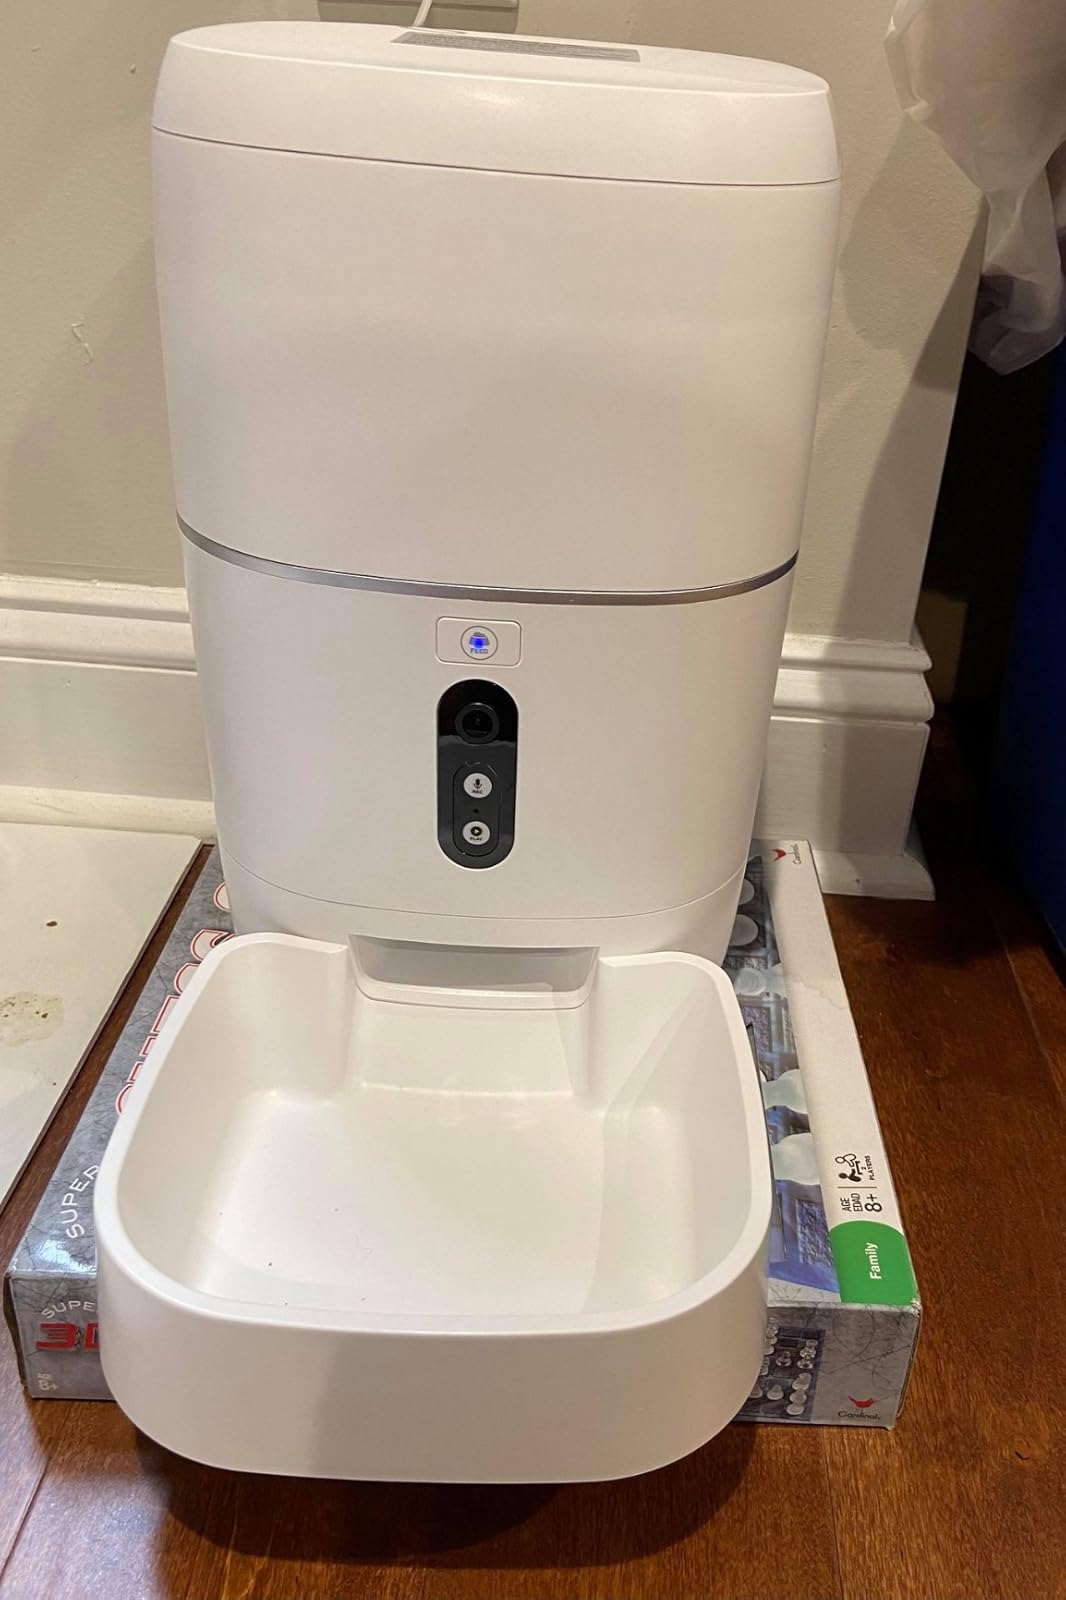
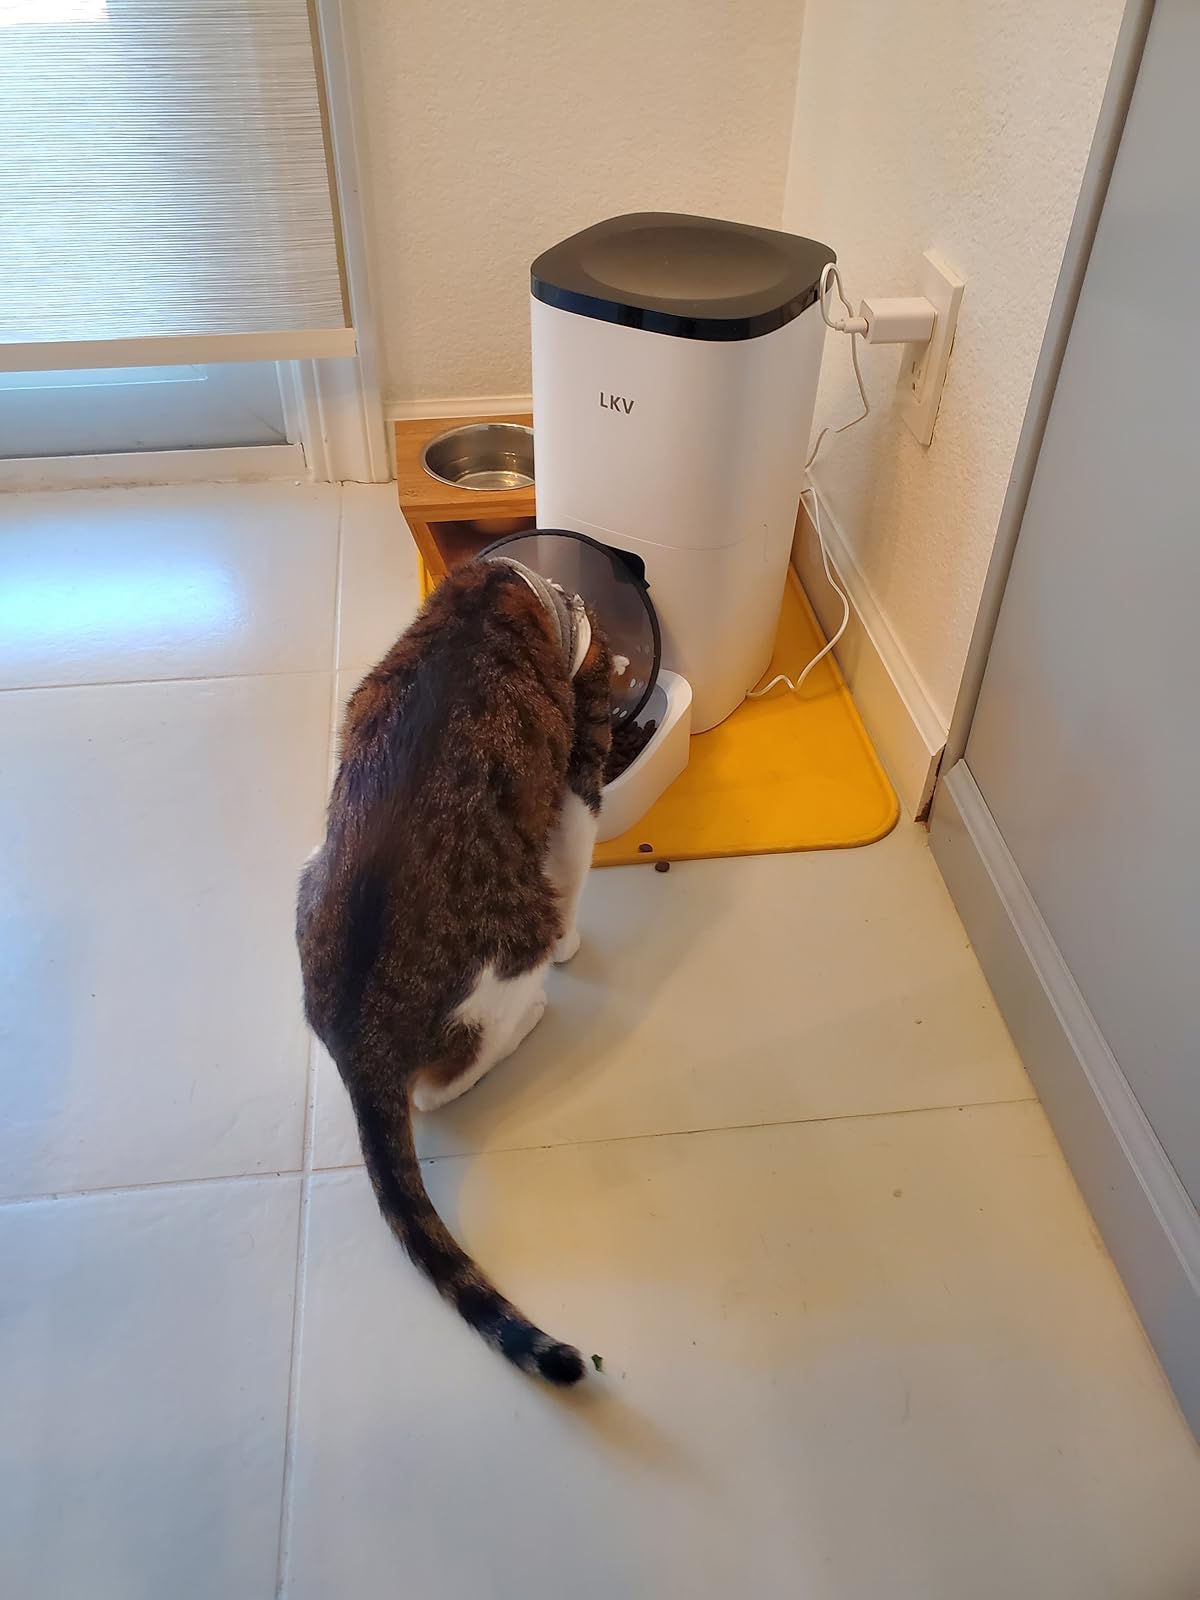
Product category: items_feeder
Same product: no